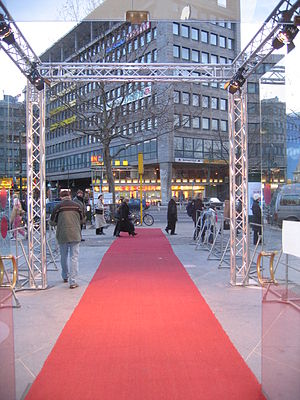
Filmfestival
Den røde løber ved Berlinalen i 2005
En filmfestival er en oftest årlig begivenhed hvor der vises film, normalt nye premierefilm, og hvor udvalgte film som regel konkurrerer om at vinde priser. Nogle festivaler fokuserer på en bestemt genre eller et bestemt emne.